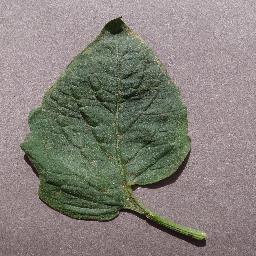
Label: Tomato___Target_Spot